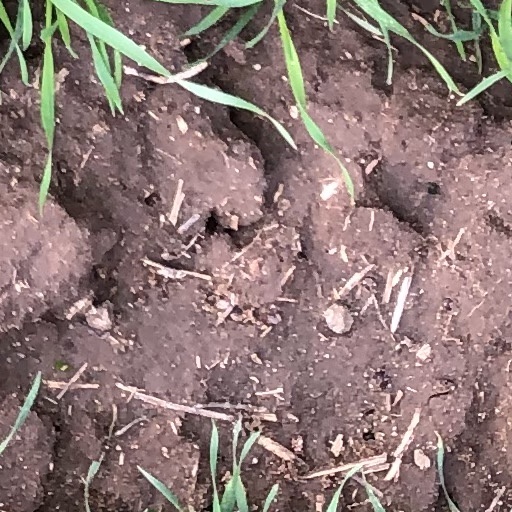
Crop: wheat